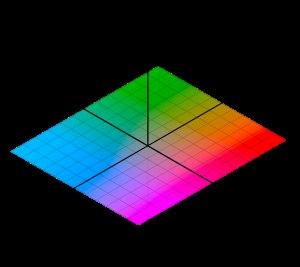
L'espace chromatique L*a*b* CIE 1976, généralement nommé CIELAB, est un espace de couleur particulièrement utilisé pour la caractérisation des couleurs de surface. Trois grandeurs caractérisent les couleurs ː la clarté L* dérive de la luminance de la surface ; les deux paramètres a* et b* expriment l'écart de la couleur par rapport à celle d'une surface grise de même clarté. L'existence d'une surface grise, non colorée, achromatique, implique d'indiquer explicitement la composition de la lumière qui éclaire la surface colorée. Cet illuminant est souvent la lumière du jour normalisée D65.